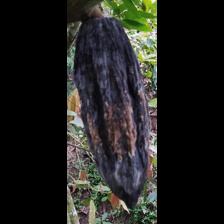
Label: phytophthora